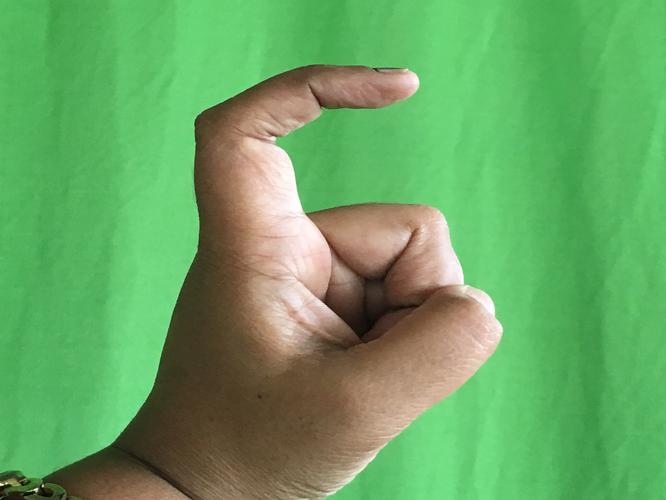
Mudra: Tamarachudam
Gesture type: single_hand